Man of the East

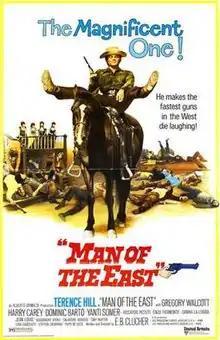
US film poster

Man of the East is a 1972 Italian Spaghetti Western film directed by Enzo Barboni starring Terence Hill.